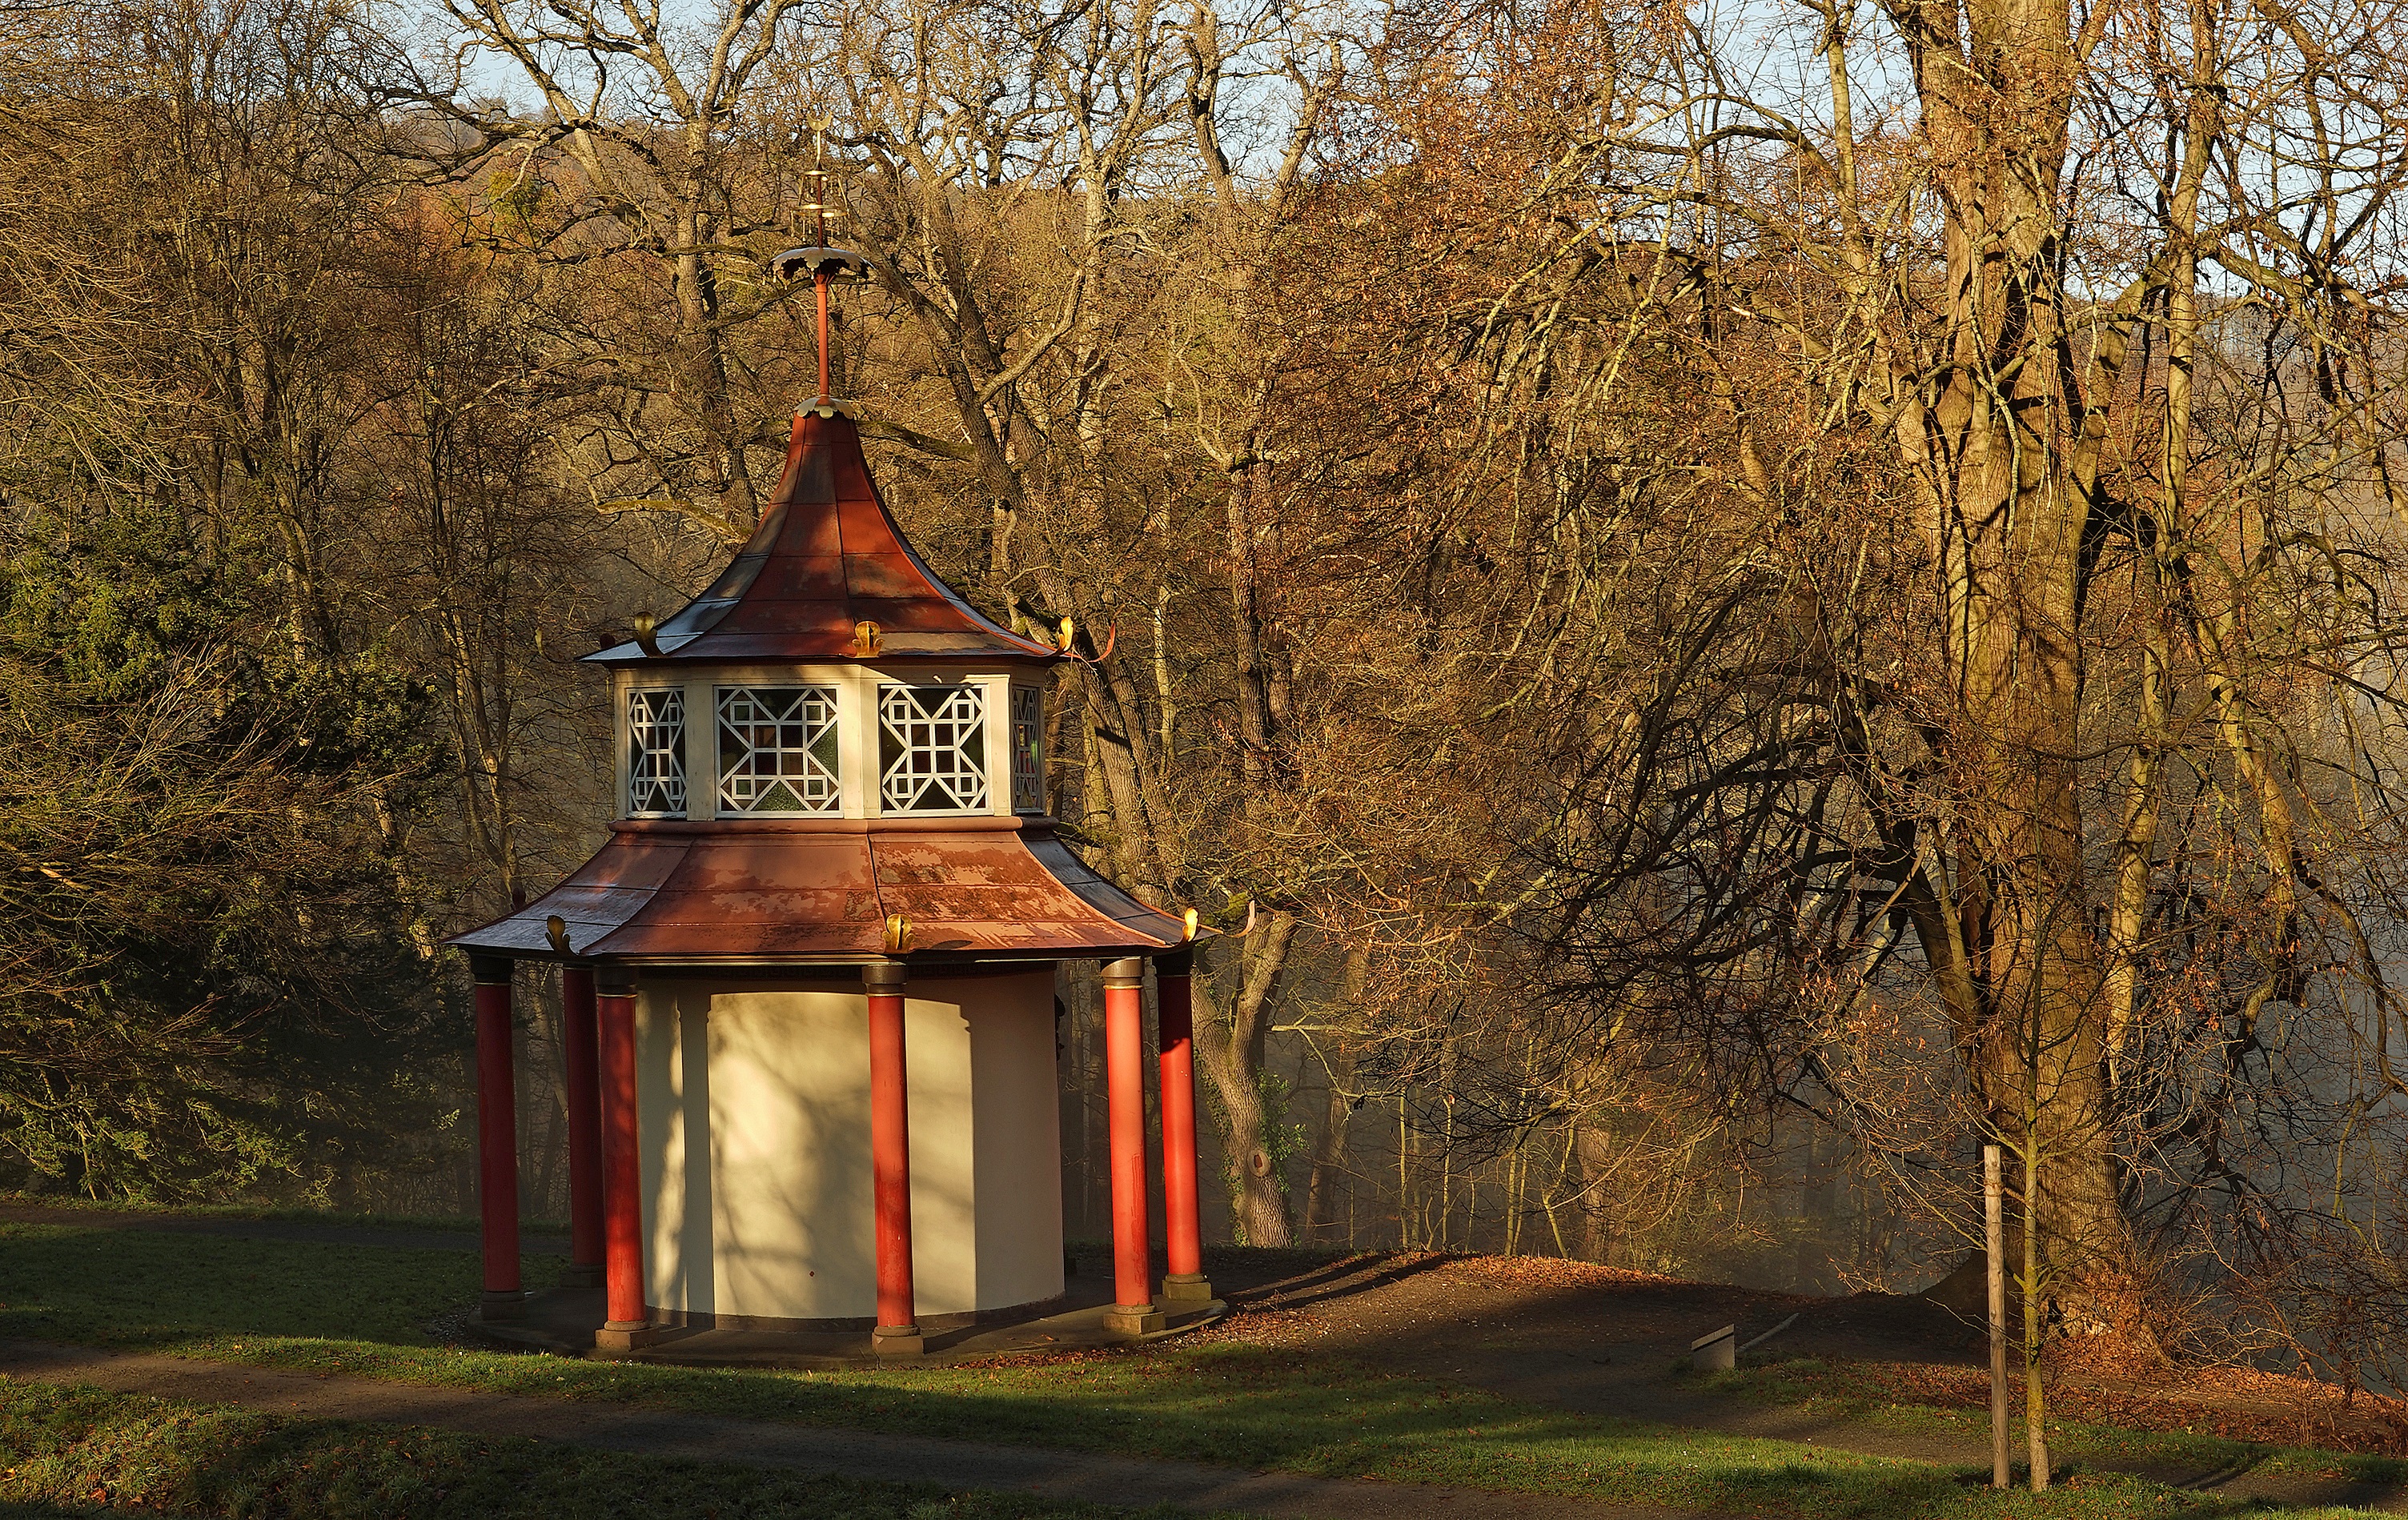
tree, house, evening, autumn, chapel, season, world heritage, woodland, rural area, kassel, chinese home, mountain park wilhelmsh he